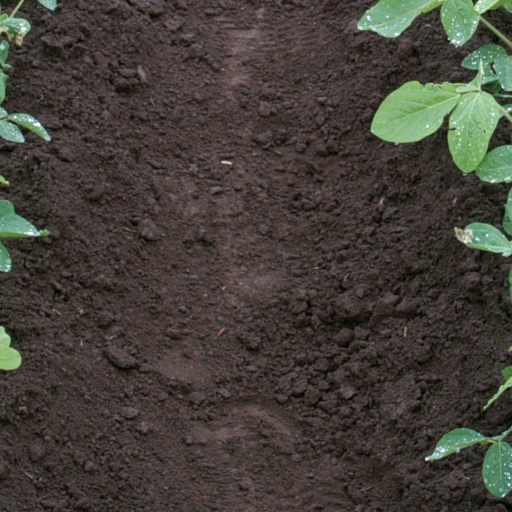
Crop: soybean